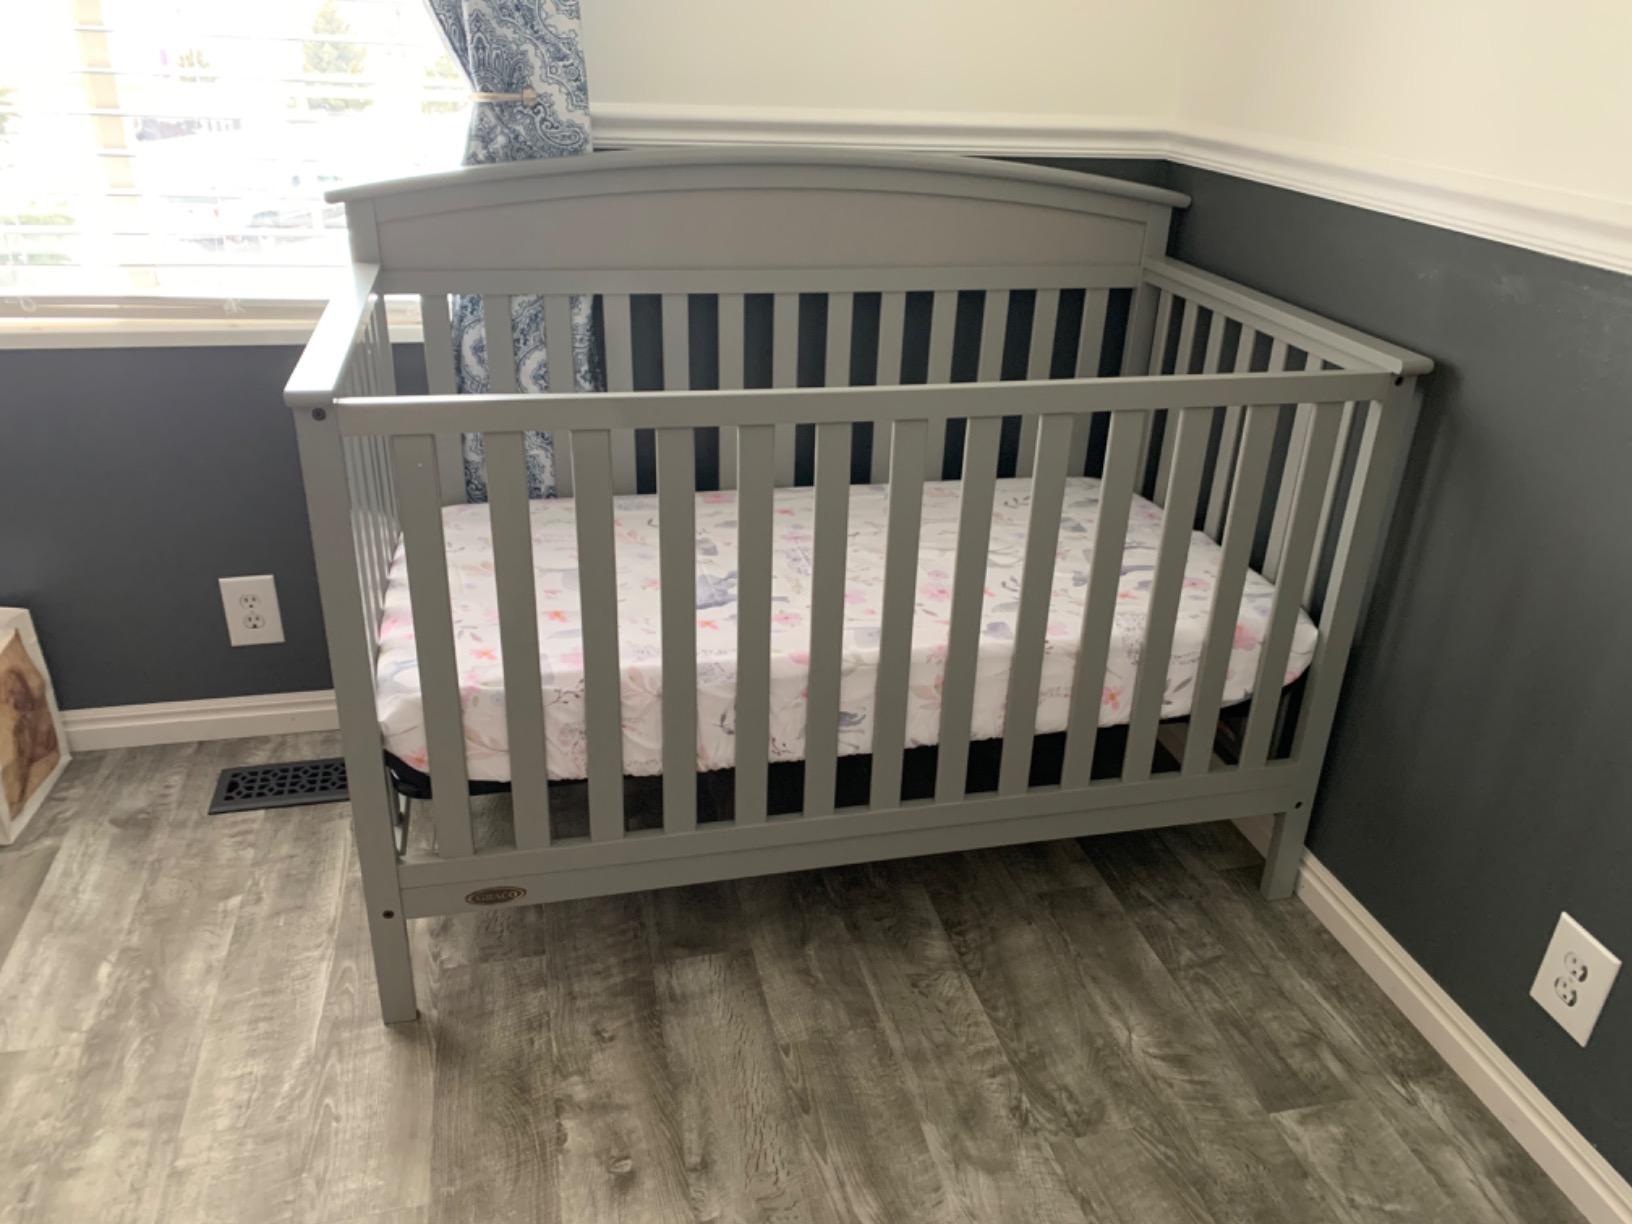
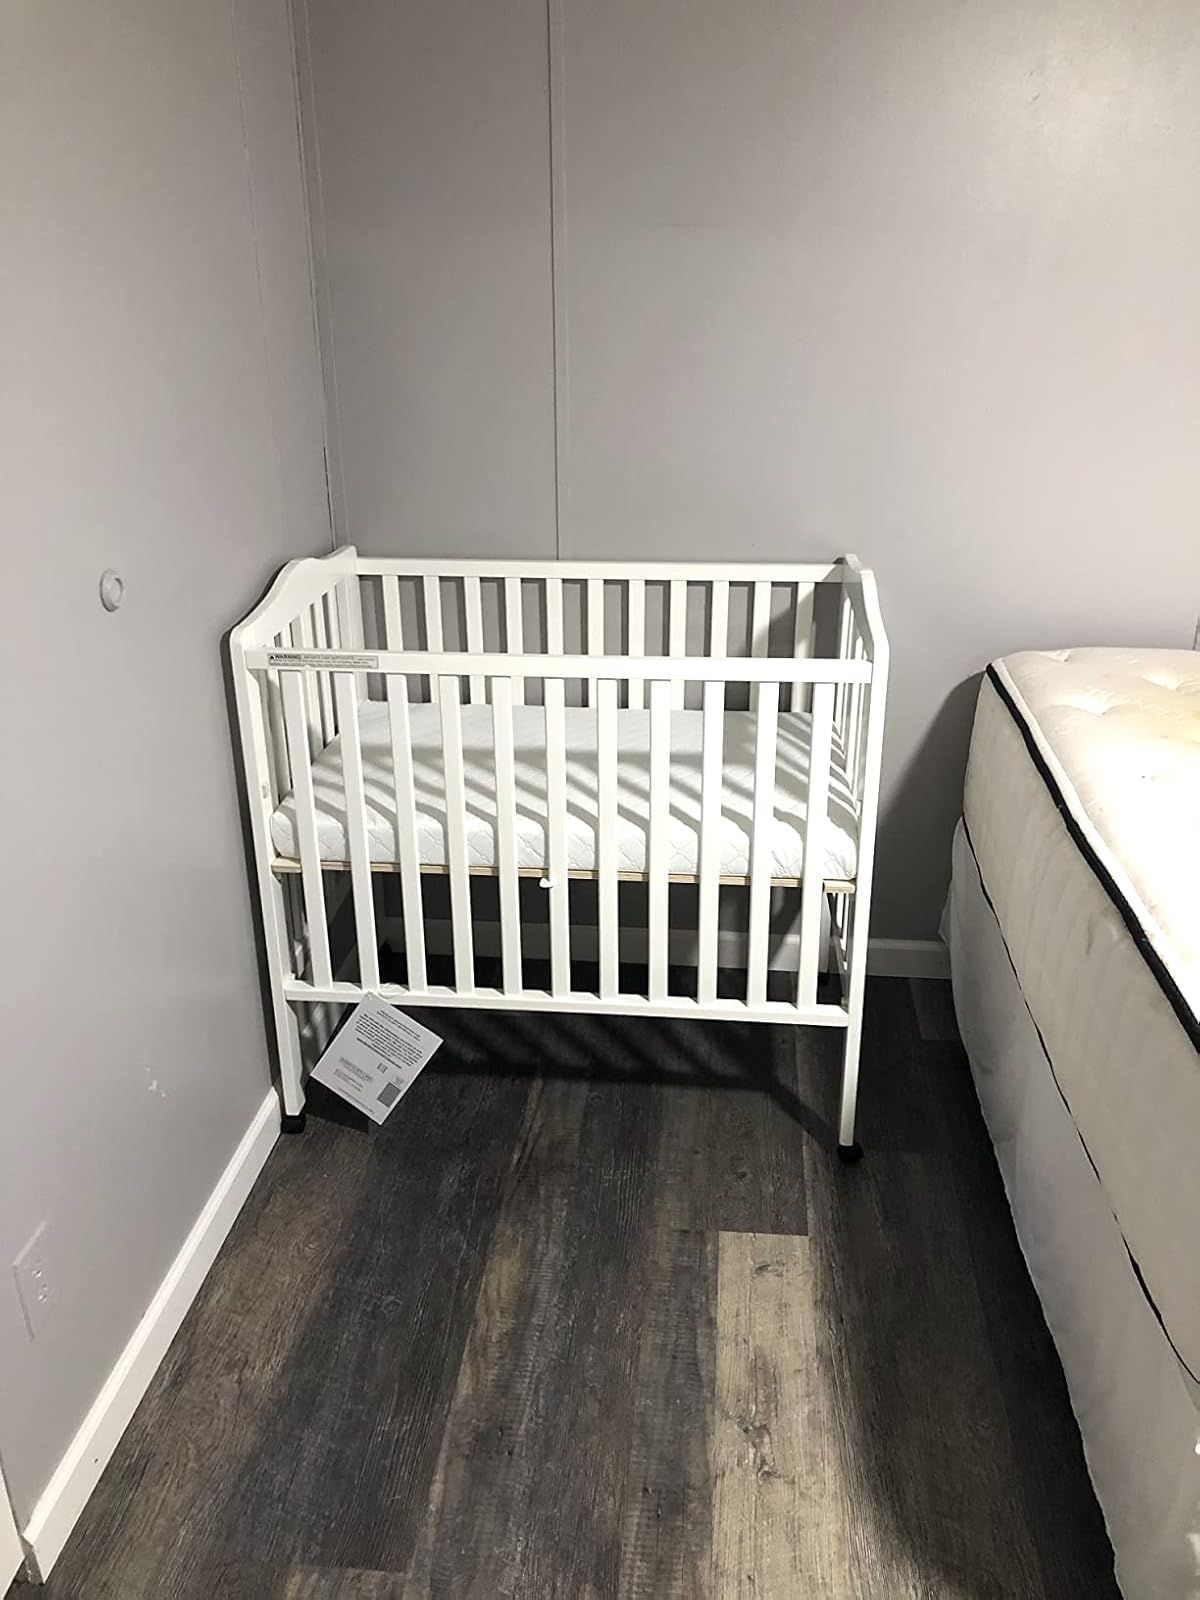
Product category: products_crib
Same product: no